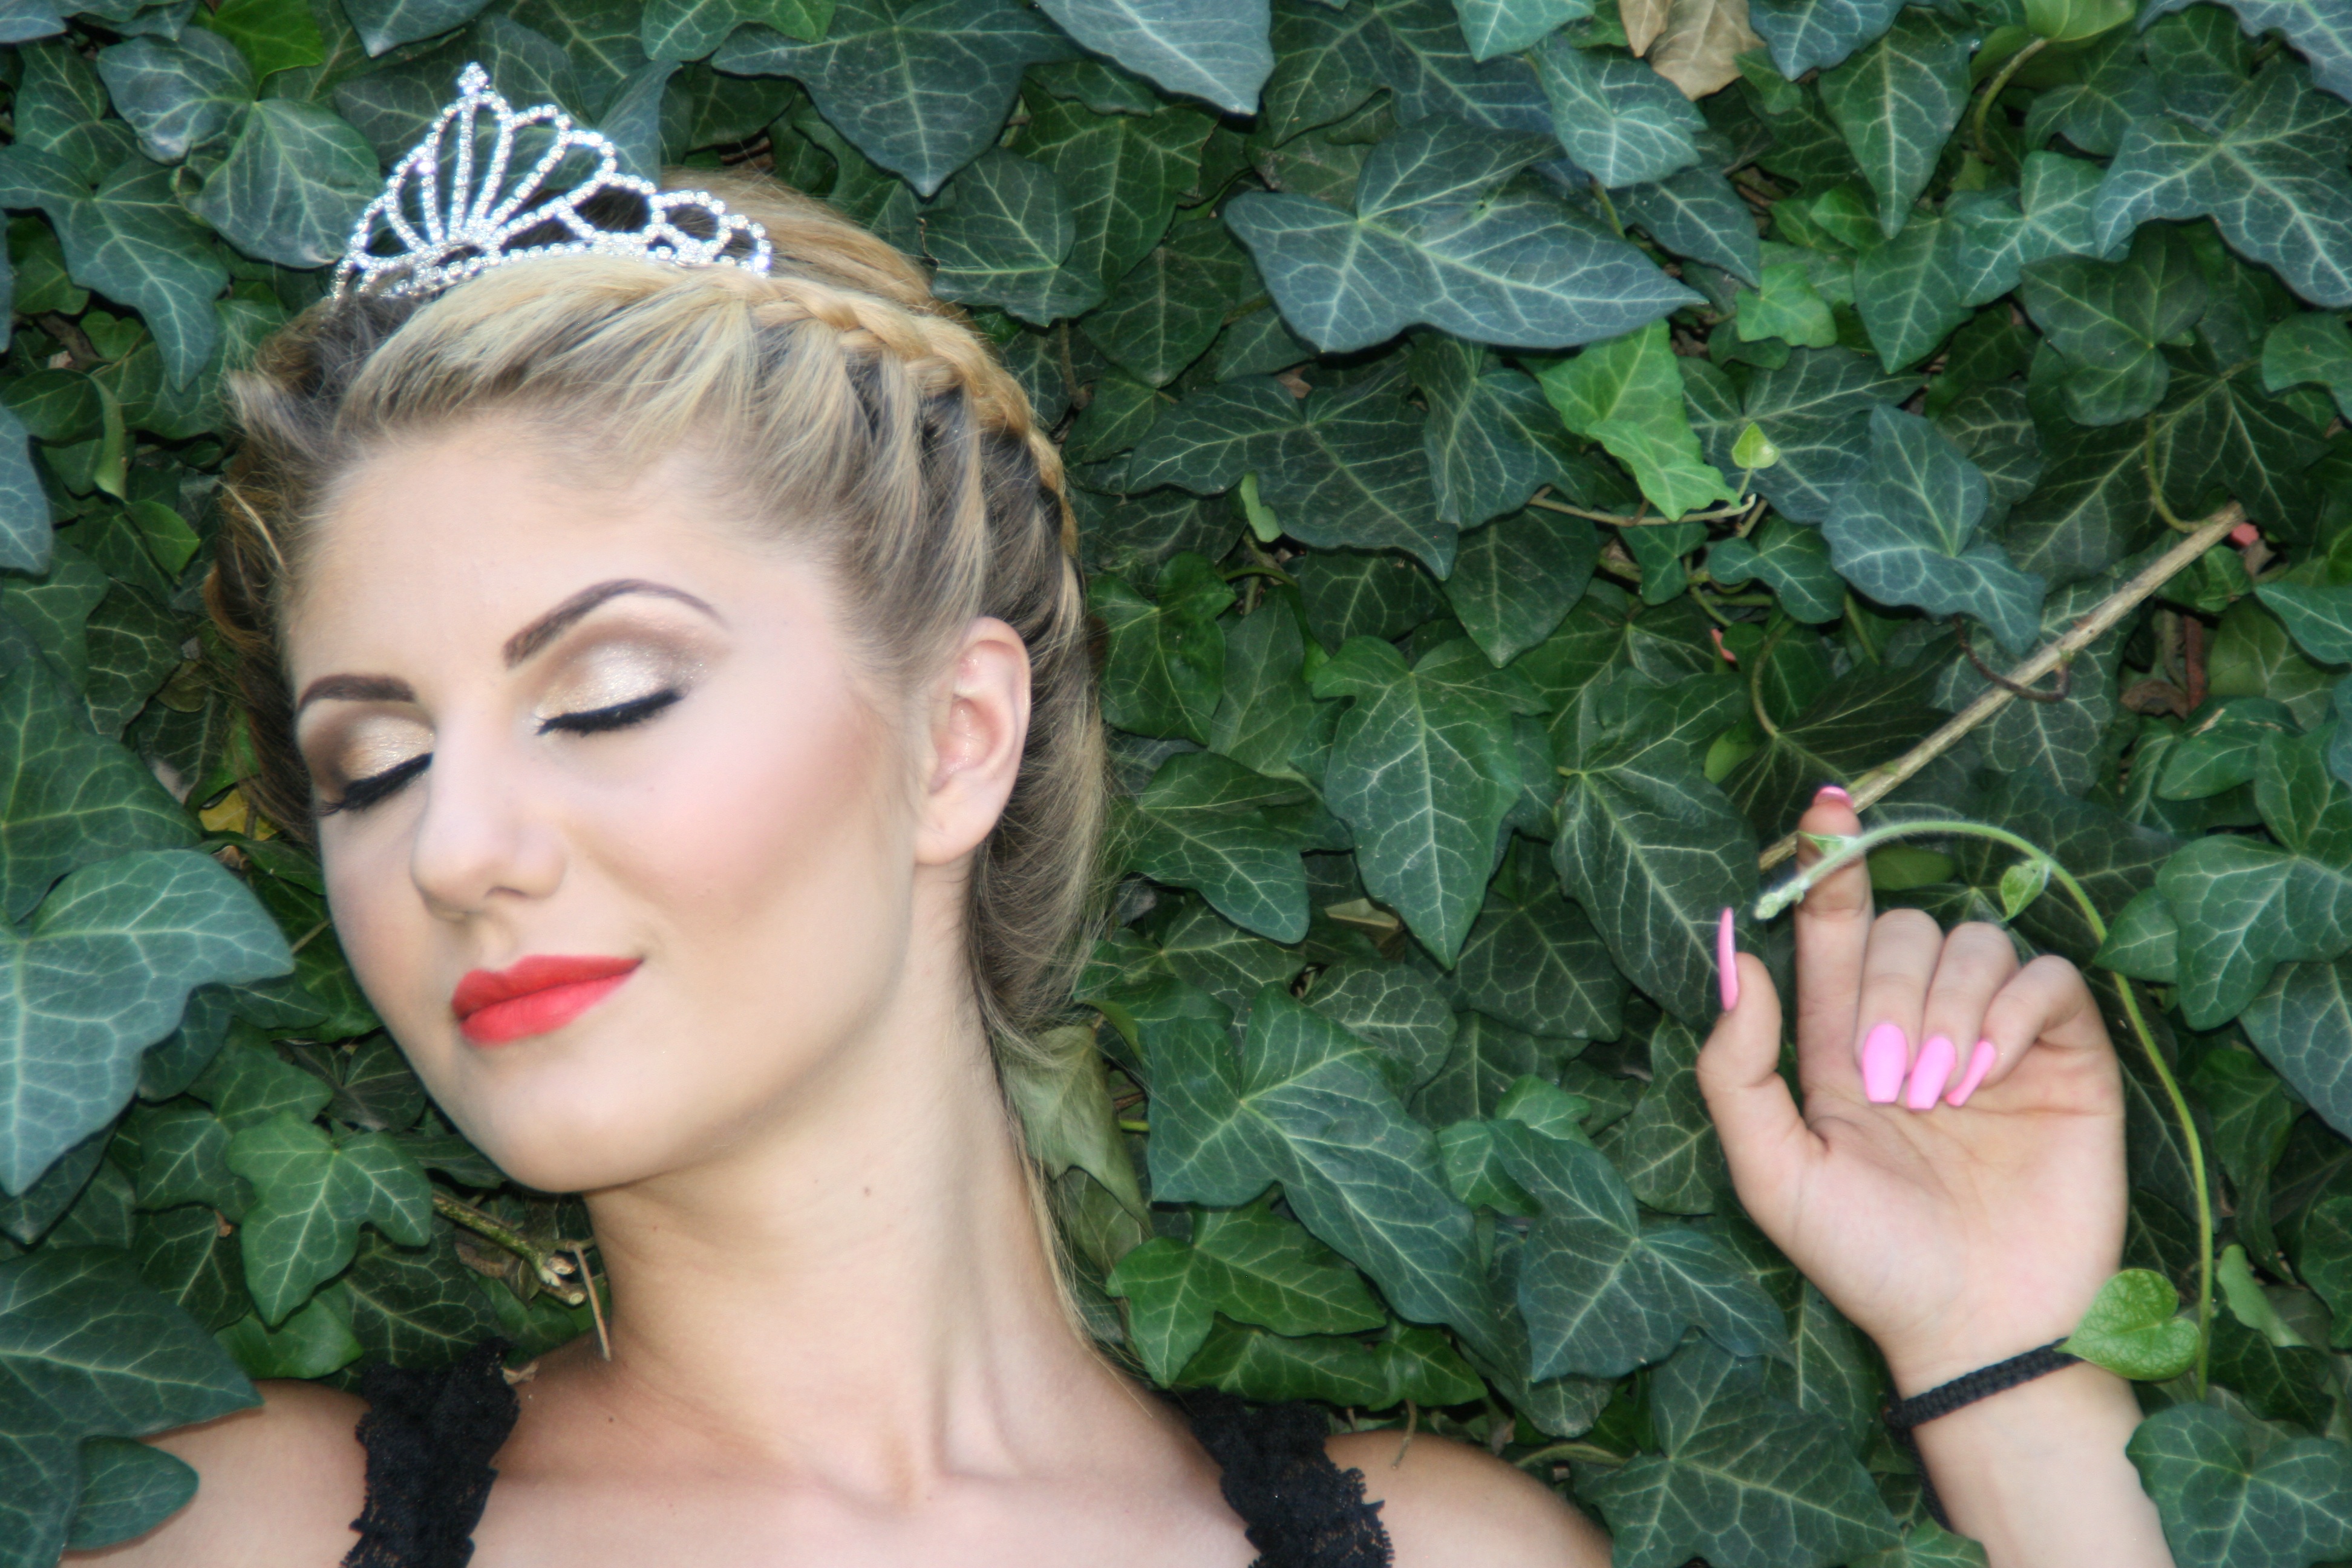
girl, hair, flower, model, green, clothing, hairstyle, long hair, crown, human body, face, head, beauty, blond, princess, blue eyes, blond hair